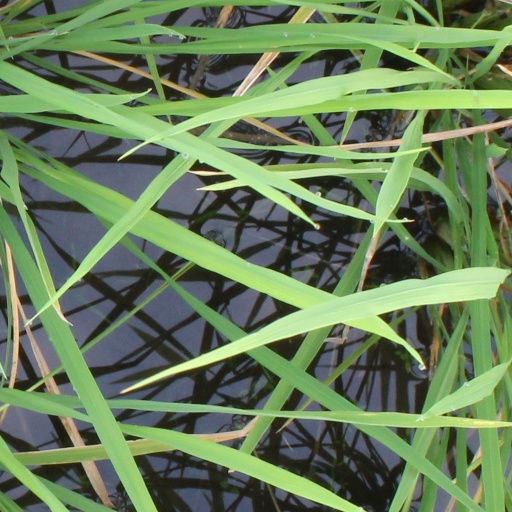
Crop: rice